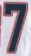
Number: 7